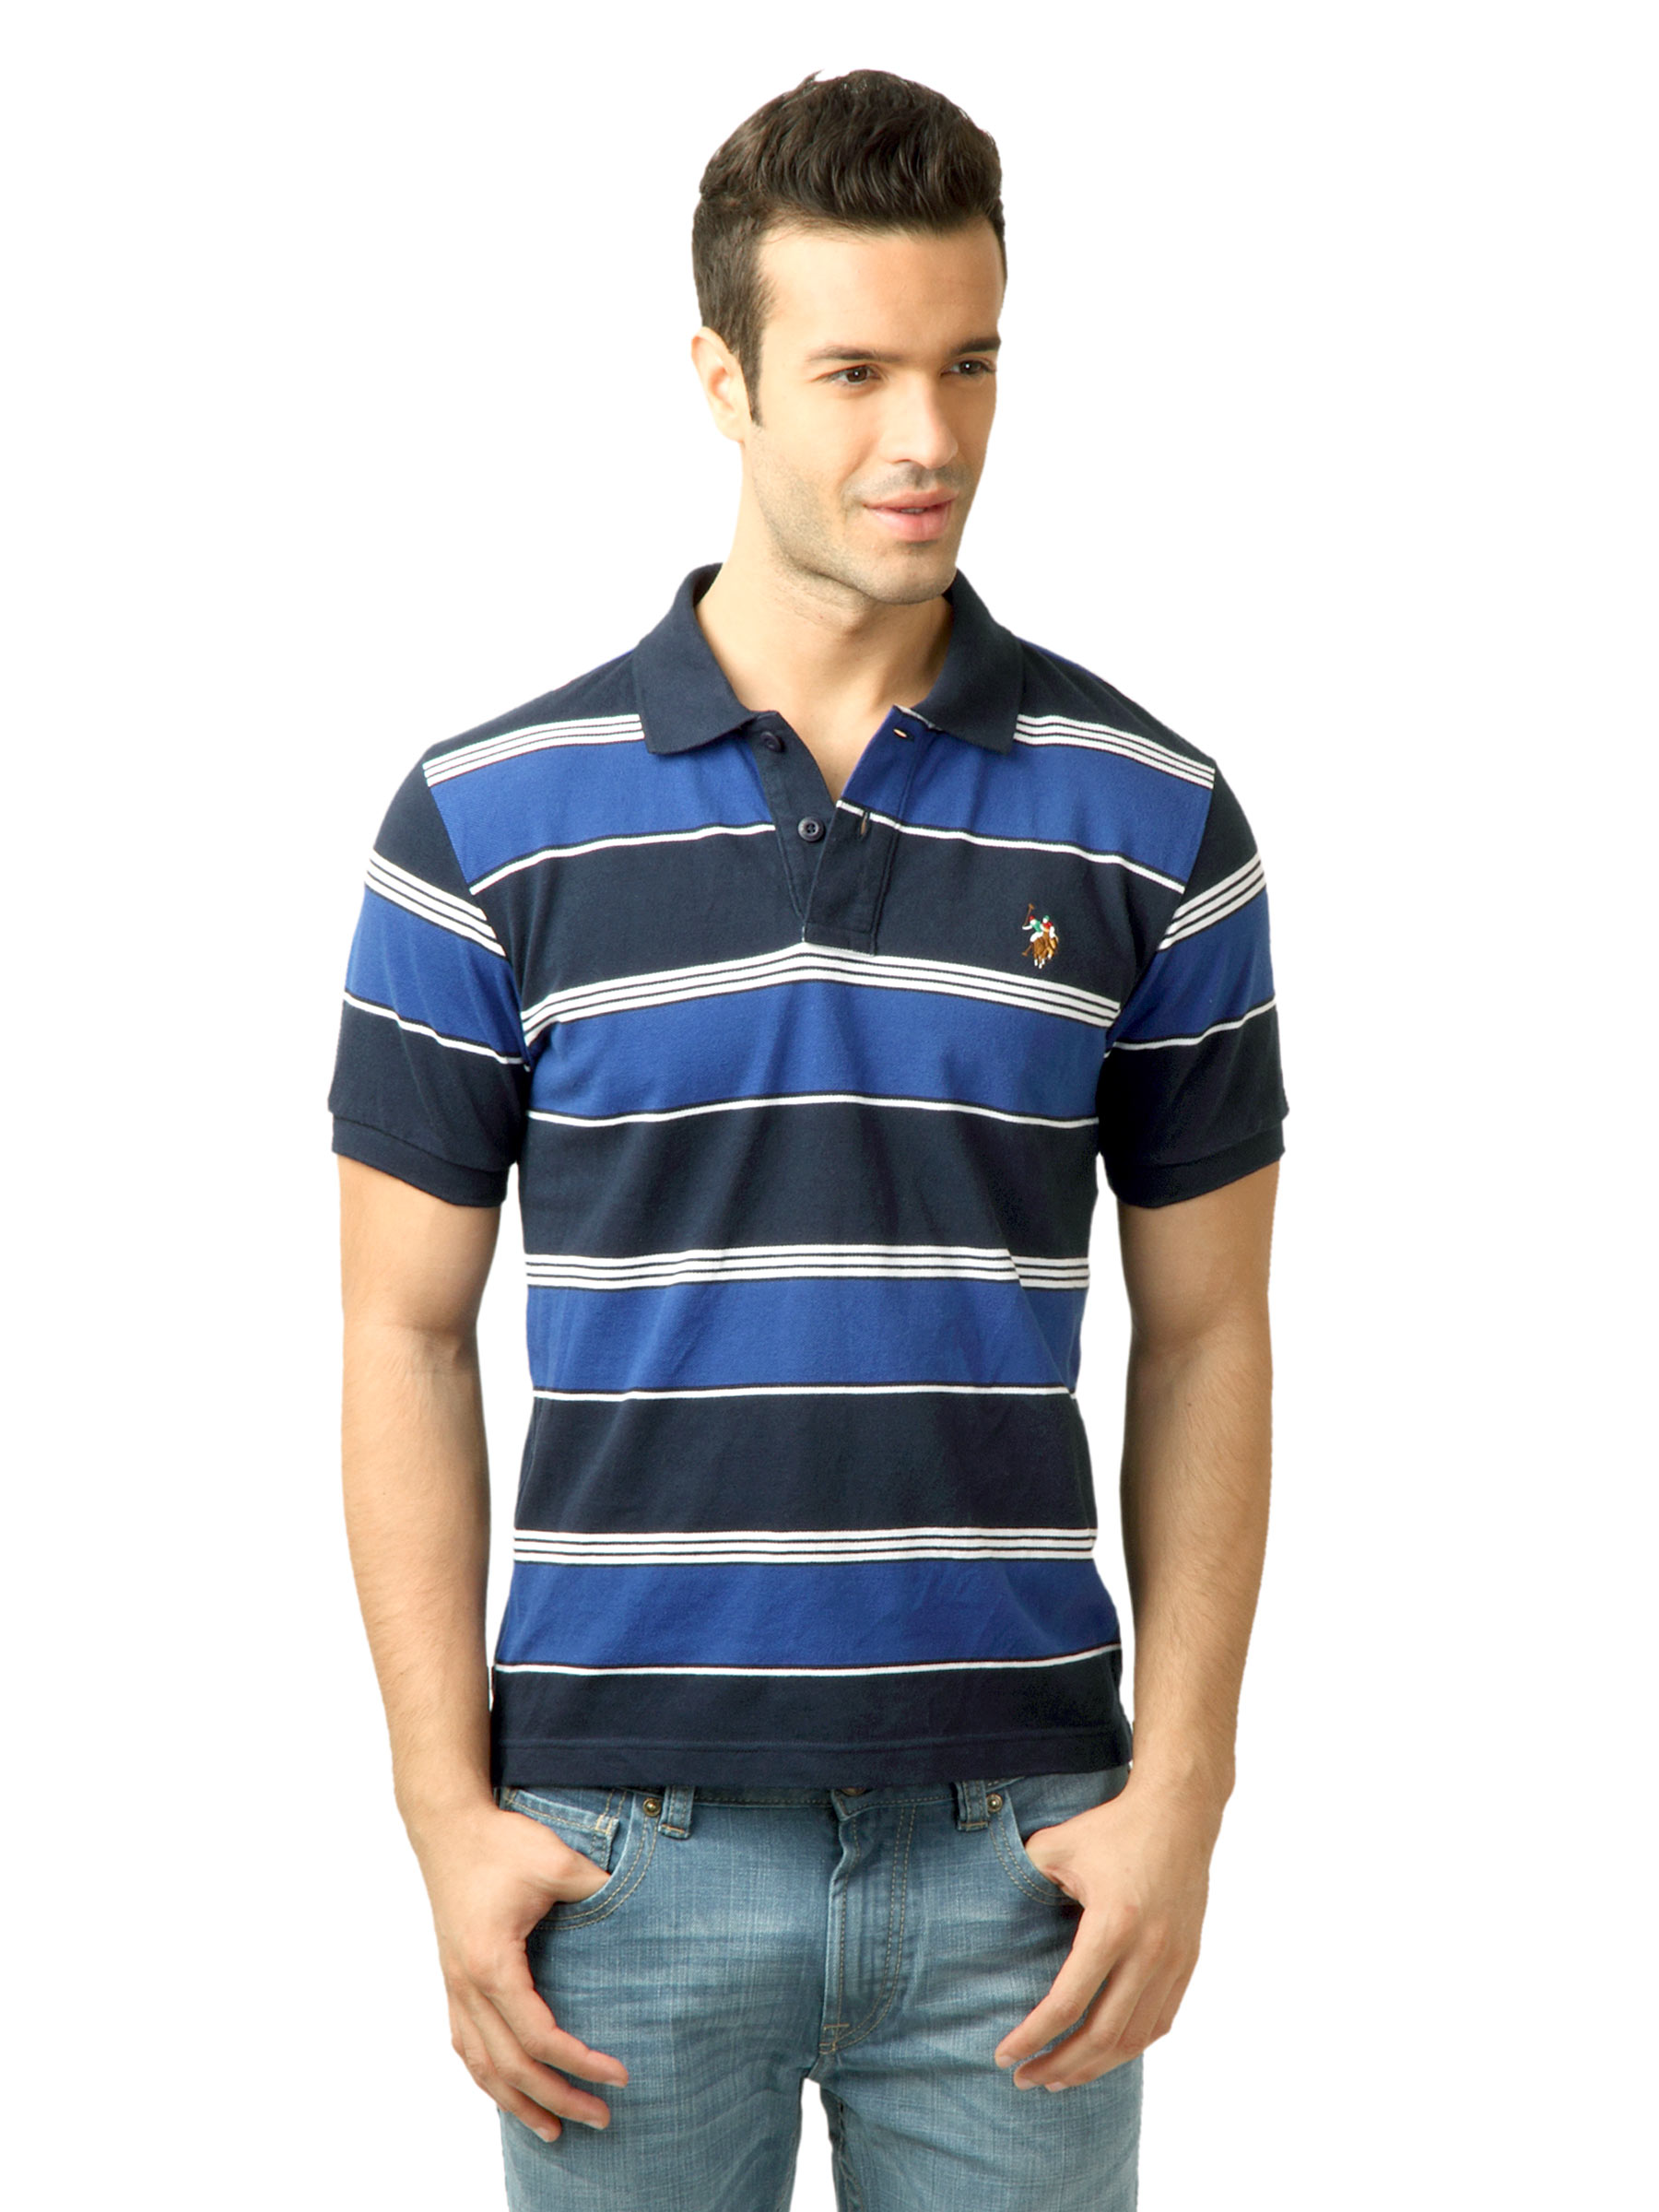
U.S. Polo Assn. Men Stripes Classic Blue Polo Tshirt
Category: Apparel / Topwear / Tshirts
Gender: Men
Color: Blue
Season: Fall 2011
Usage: Casual